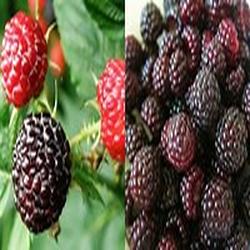
Label: Blackberry